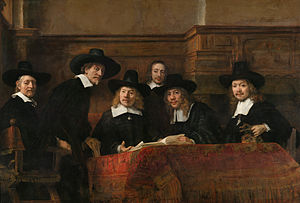
Rembrandt / Værker af Rembrandt / Andre arbejder
Rembrandt Harmenszoon van Rijn var en nederlandsk kunstmaler.